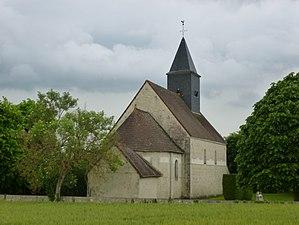
Eglise de Marcilly-en-Beauce
Marcilly-en-Beauce est une commune française située dans le département de Loir-et-Cher en région Centre-Val de Loire.